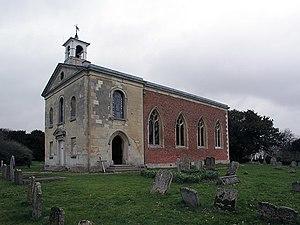
Wimpole est un village et une paroisse civile du Cambridgeshire, en Angleterre. Il est situé à environ 14 km au sud-ouest de la ville de Cambridge. Administrativement, il dépend du district du South Cambridgeshire. Au moment du recensement de 2011, il comptait 301 habitants.